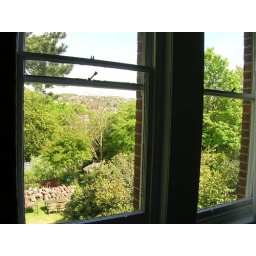
From the window of my bedroom. Saturday working in Hastings. A clear day, a green place.